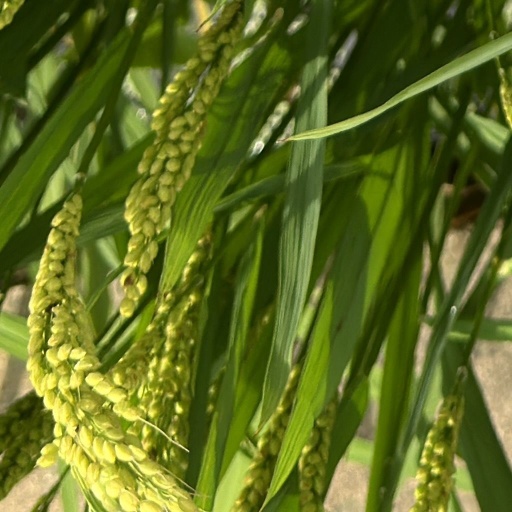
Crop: rice